Piri Reis

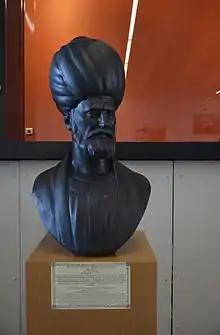
Bust of Piri Reis in the Istanbul Naval Museum

Piri Reis sailed under his uncle and later Hayreddin Barbarossa in the Ottoman Navy. To bolster the navy, Ottoman Sultan Bayezid II recruited Barbary and Aegean corsairs, including Piri and Kemal. From the fourteenth to the early sixteenth century, there was a tradition of Turkish pirates or corsairs fighting as naval ghazis, Muslim warriors who fought for both monetary and religious reasons. Before Barbarossa reorganized the navy, sultans commonly employed former pirates. The addition of experienced corsairs raised the Ottoman Navy's competence in open-sea combat and knowledge of the Mediterranean.